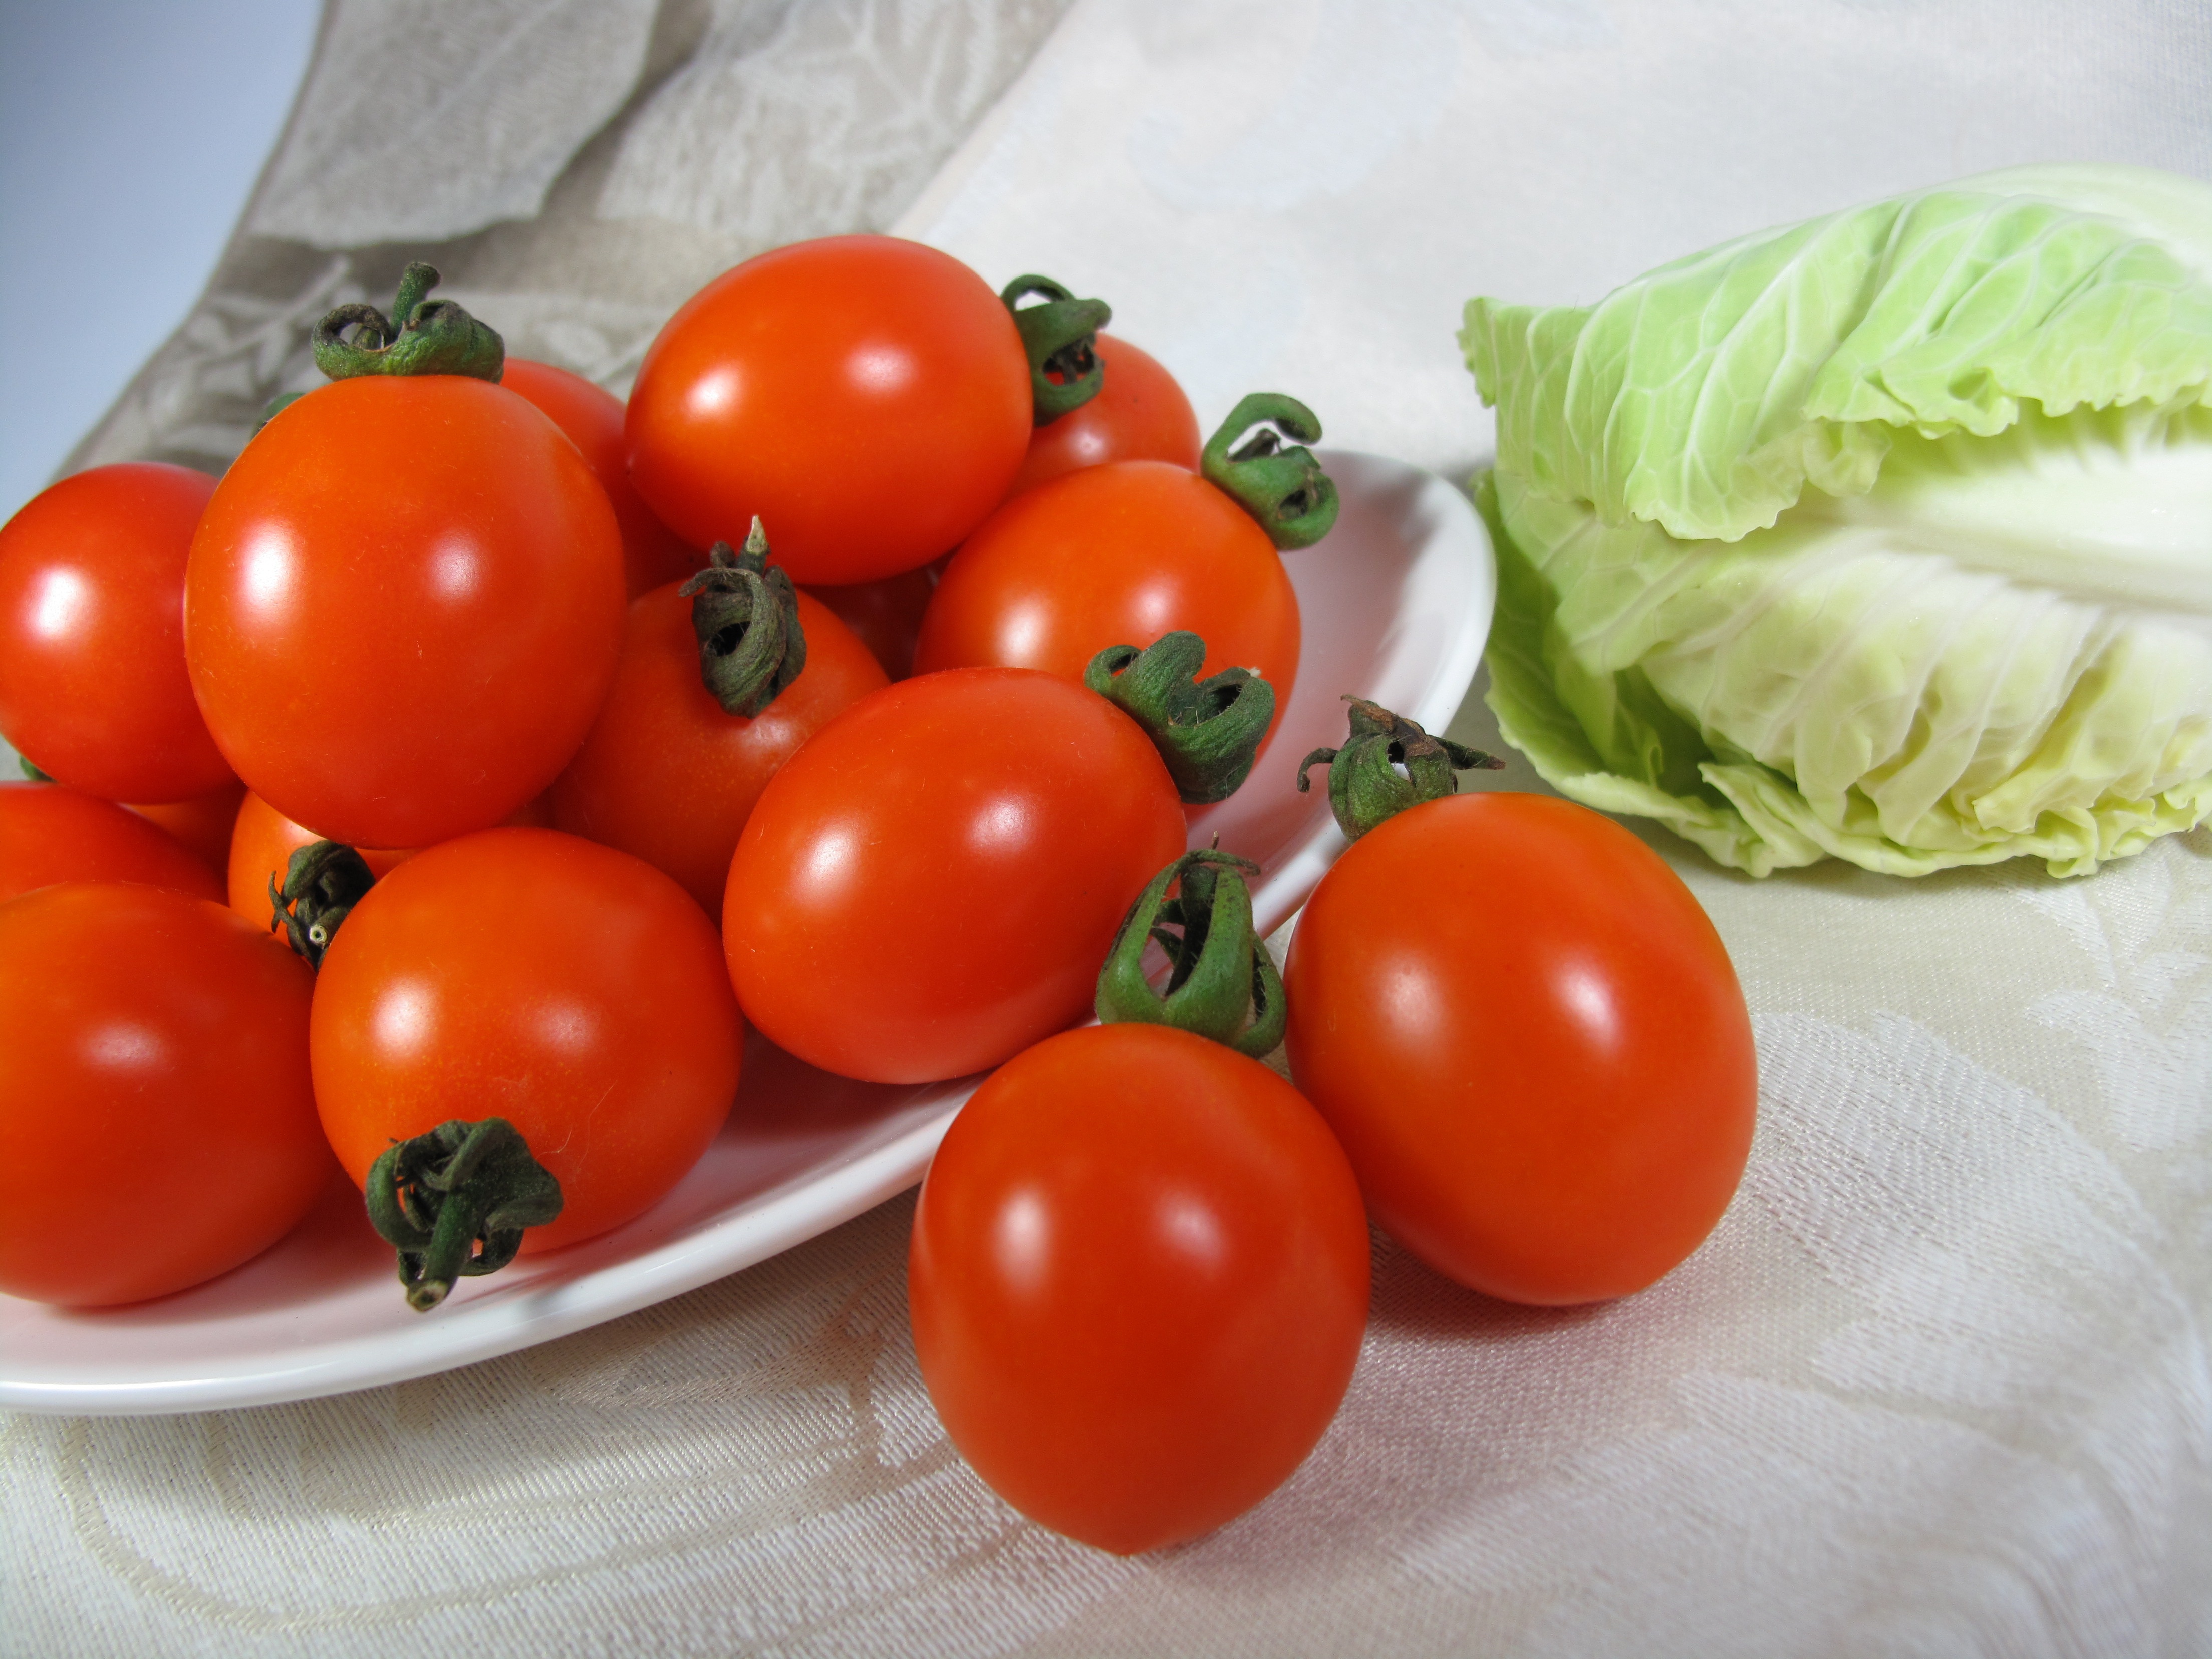
plant, fruit, food, produce, vegetable, tomato, tomatoes, taiwan, flowering plant, land plant, potato and tomato genus, new varieties, gold tomatoes, joan tomatoes